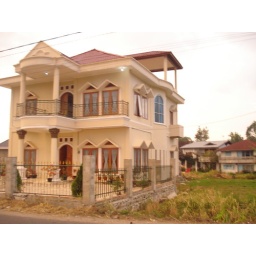
look at the field around the house